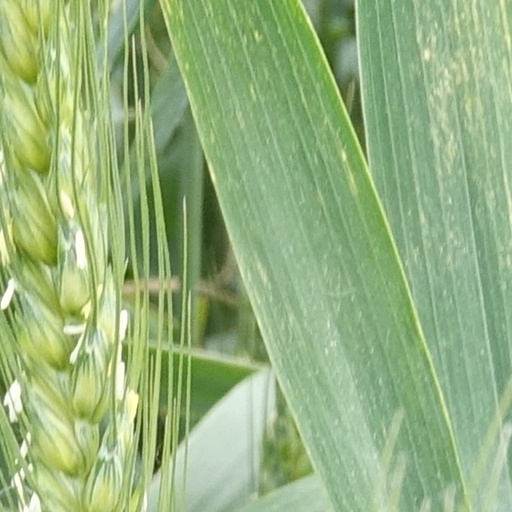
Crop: wheat